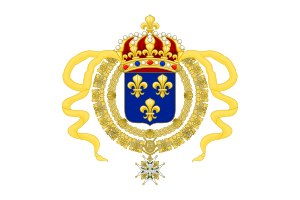
Ny Frankrig / Fransk Louisiana
Kong Ludvig 14.s segl blev brugt i Ny Frankrig, efter at kolonien var blevet omdannet til fransk provins i 1663.
Ny Frankrig er det territorium i Nordamerika, der blev koloniseret af franskmænd i 1600- til 1800-tallet. I 1534 udforskede den bretonske opdagelsesrejsende Jacques Cartier St. Lawrencefloden i håb om at finde Nordvestpassagen. Denne rejse og Giovanni da Verrazanos opdagelser for den franske konge 10 år tidligere lagde grunden til det, som senere blev kaldt Ny Frankrig.